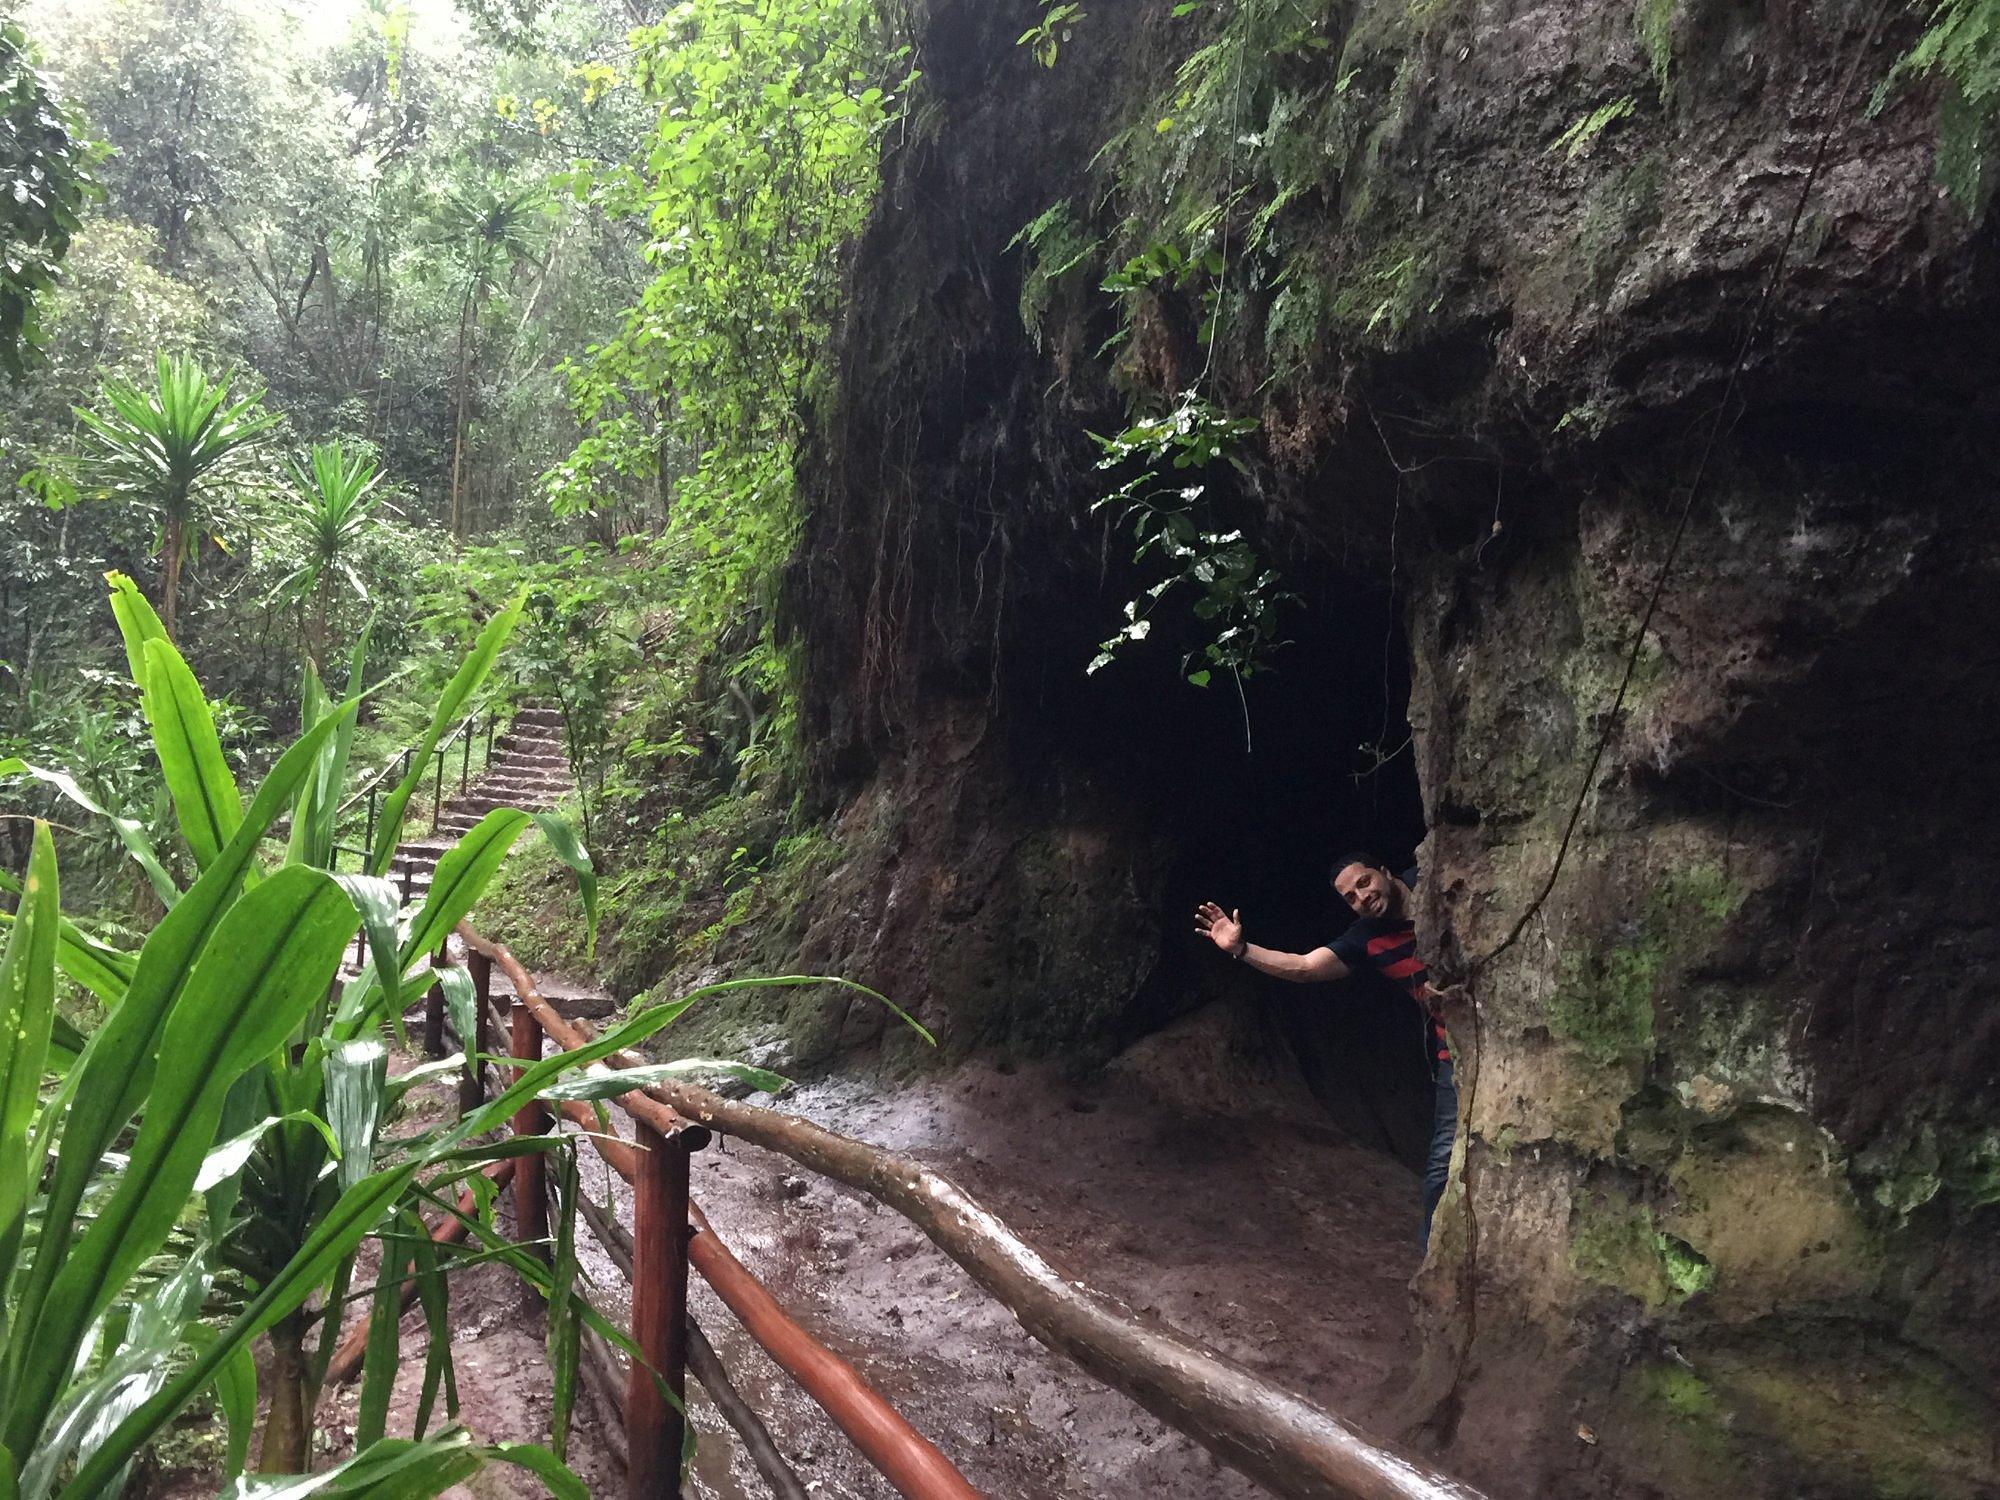
Mandhari yenye miti mingi pamoja na mimea yenye rangi ya kijani ikiashiria eneo hilo kuwa na msitu mnene huku ndani ya msitu huo kukiwa na pango na mmoja ya watalii akiwa amesimama nje ya pango hilo.